War of the Aggrieved

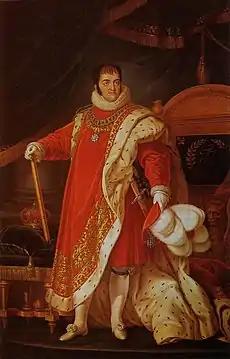
Fernando VII, painting by Luis de la Cruz y Ríos.

The War of the Aggrieved (in Catalan: Guerra dels Malcontents," in Spanish: Guerra de los Agraviados) was an "ultra-Absolutist" uprising that took place between March and October 1827 in Catalonia and, to a smaller extent, in Valencia, Aragon, the Basque Country and Andalusia. The "aggrieved" (in Spanish: agraviados") rose up against the absolutist "reformist" government that supposedly had "kidnapped" King Ferdinand VII. The insurrectionists, mostly peasants and artisans, mobilized between 20,000 and 30,000 men in Catalonia and by mid-September they occupied most of the Principality. The leaders of the rebellion were former royalist officers of the "army of faith" that had fought with the French army of the Hundred Thousand Sons of St. Louis that invaded Spain to put an end to the constitutional regime of the Triennium. To put an end to the rebellion Fernando VII had to go to Catalonia to demonstrate that he enjoyed full freedom and in this way the rebels laid down their arms.